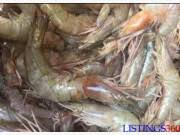
Waaw! Nataal bi de naa ci gis, euh! ay rabi géej yu bari bari bari. Waaw!  Ci géej lay nekk ci ndox mi. Nappkat yi ñoo Koy napp waaye dañ koy .mp3 def ko ci ceeb.

Waa ! Lii nataal bii mu ngi nekk ; kii rabu géej la, ci géej lay nekk. Waaw ! Rabu géej la bari nañ lool ci nataal bi. Mu ngi nekk crevette. Uhun !

Euh ! Lii nag mooy liñ naan sippax. Te miy nekk ci géej gi , ñu koy lekk noonu. Moom lañii defaree kii crevettes yi ñuy faral di gis ñu koy jaay. Moom lañuy wax sippax.

Lii nag ab nataal la. Nataal bi nag lii laa ci gis : benn rabu géej woo xam ne dañ koy lekk muy nekk ci biir géej. Moom laa gis.

Nataal bii li ci nekk sippax lañ koy wax sippax, sippax. Aw rab la woo xam ne day nekk ci géej. Ñenn ci sunu réew mi dañ koy lekk. Boo demee ca boori waalo, Ndar;  ñoom dañiy lekk rab wii.